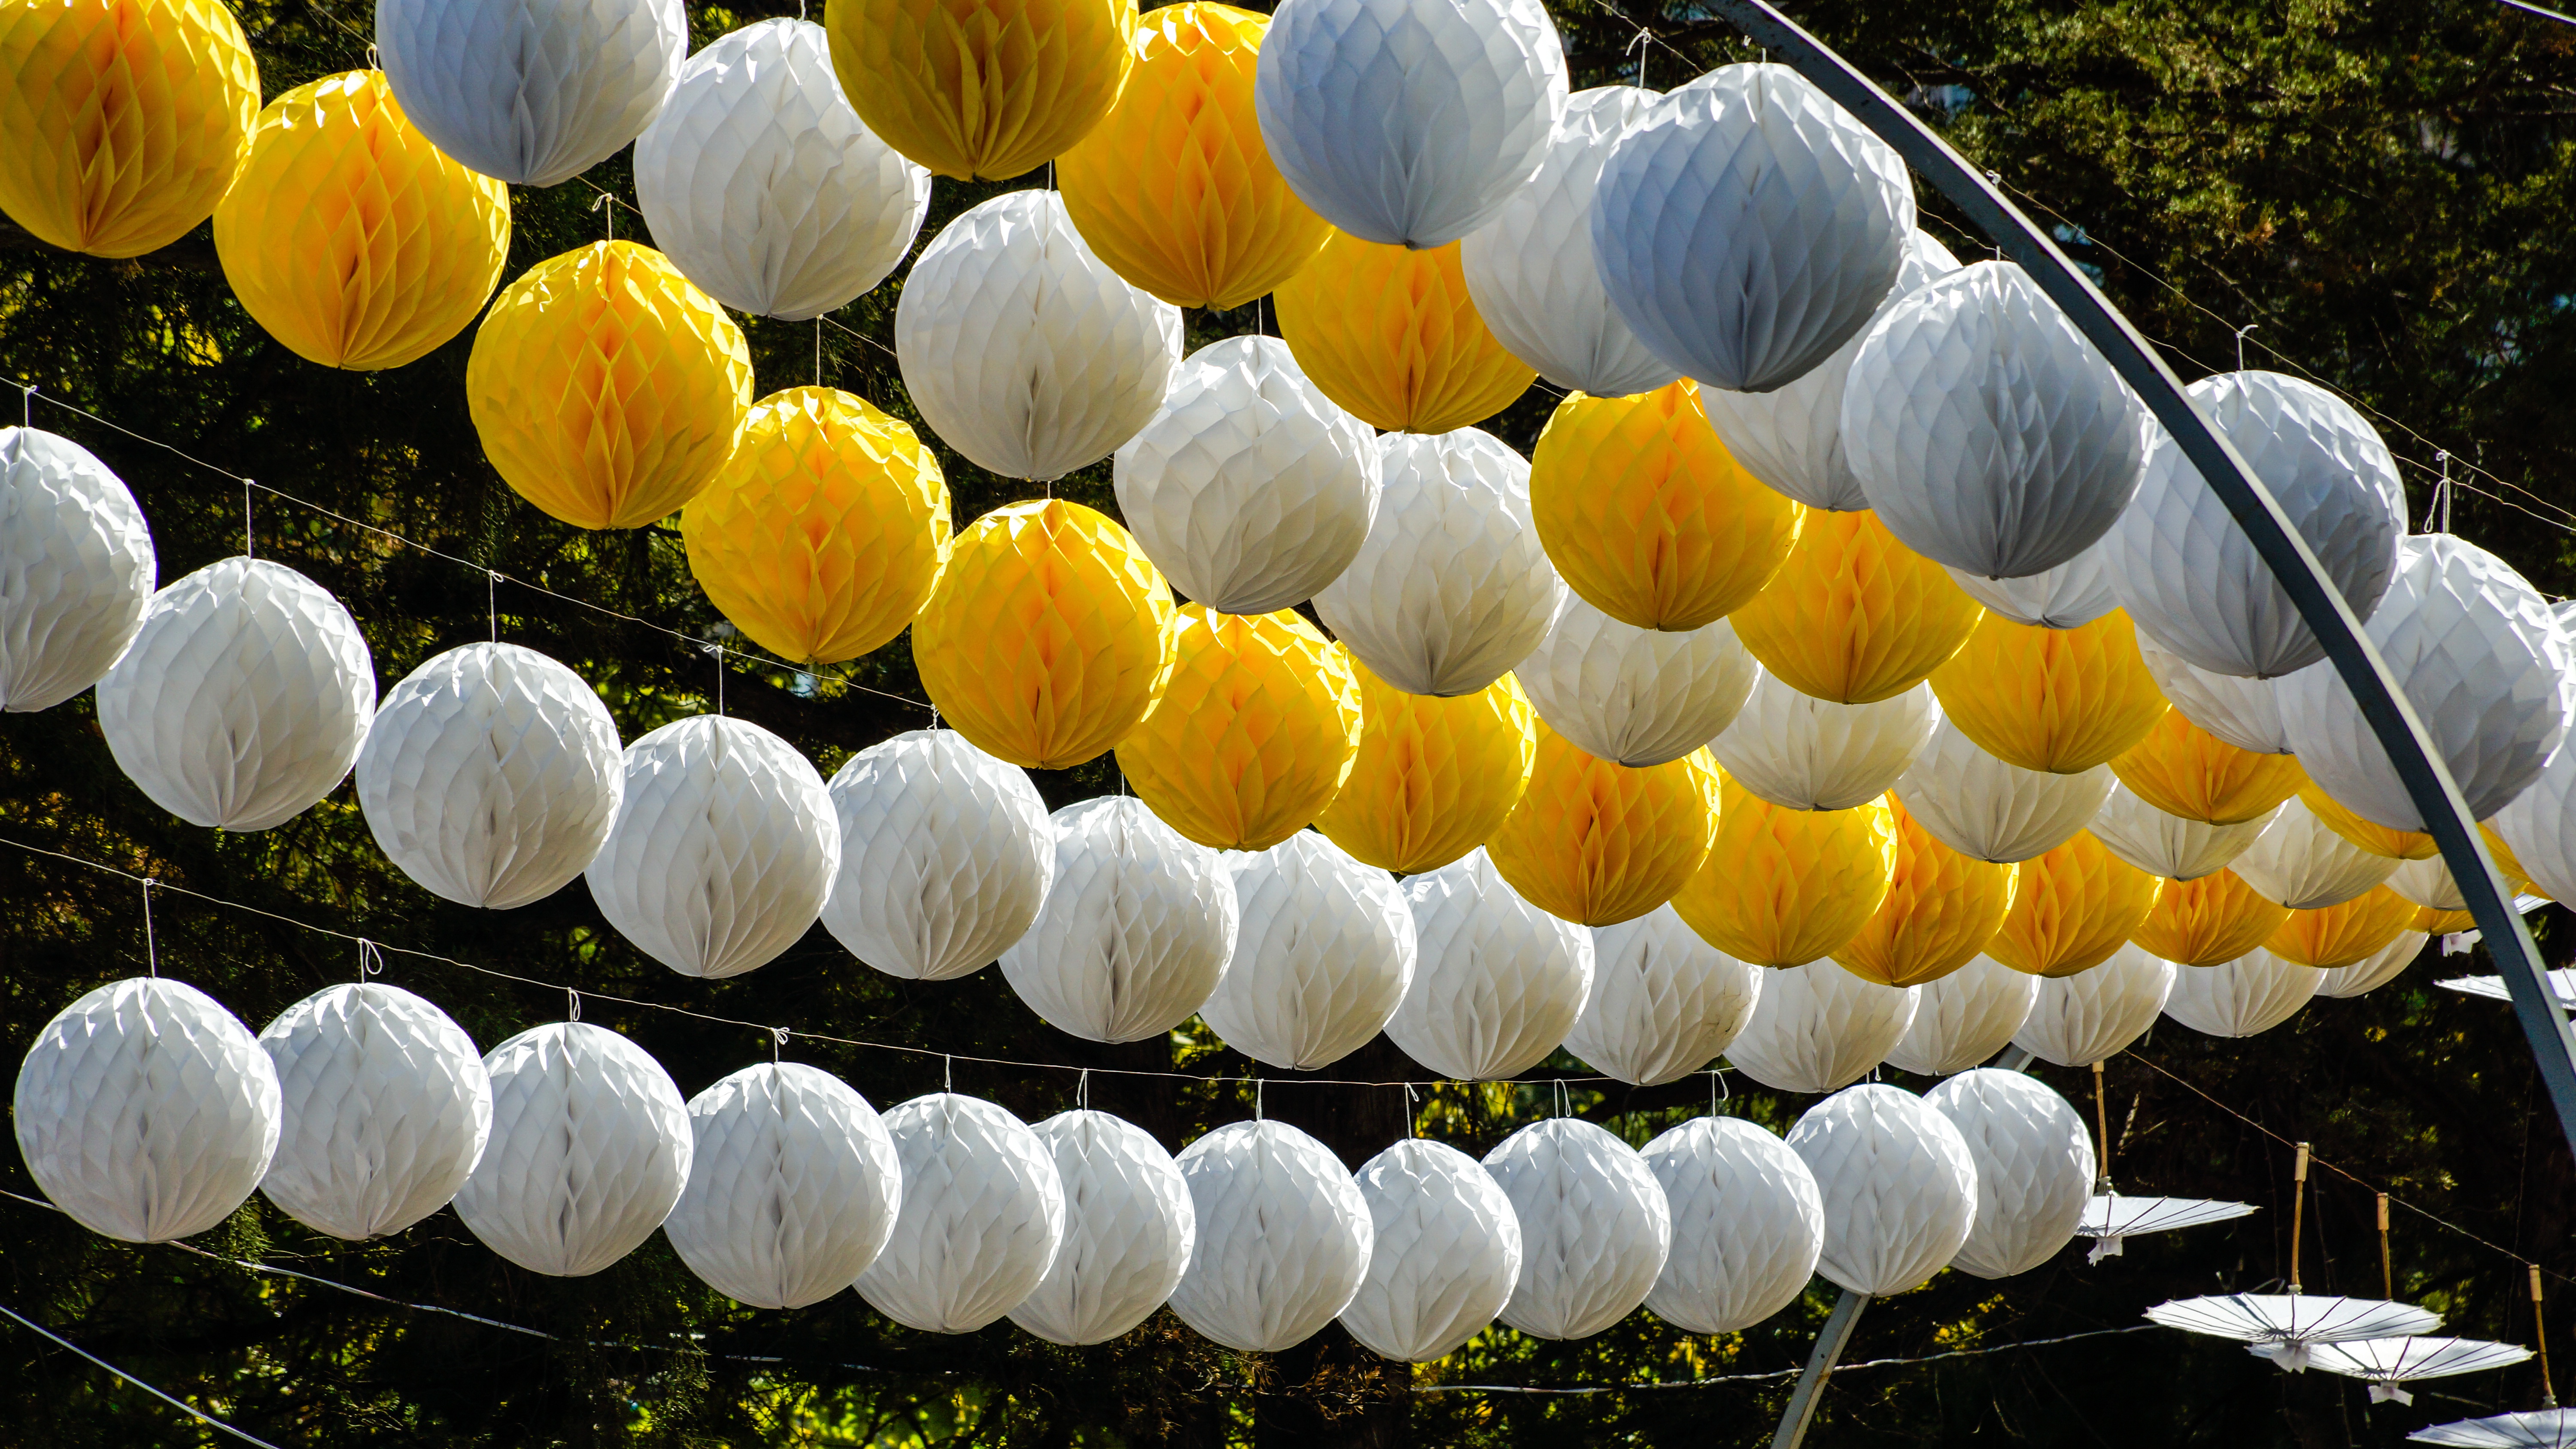
light, plant, white, street, flower, decoration, color, lamp, yellow, globes